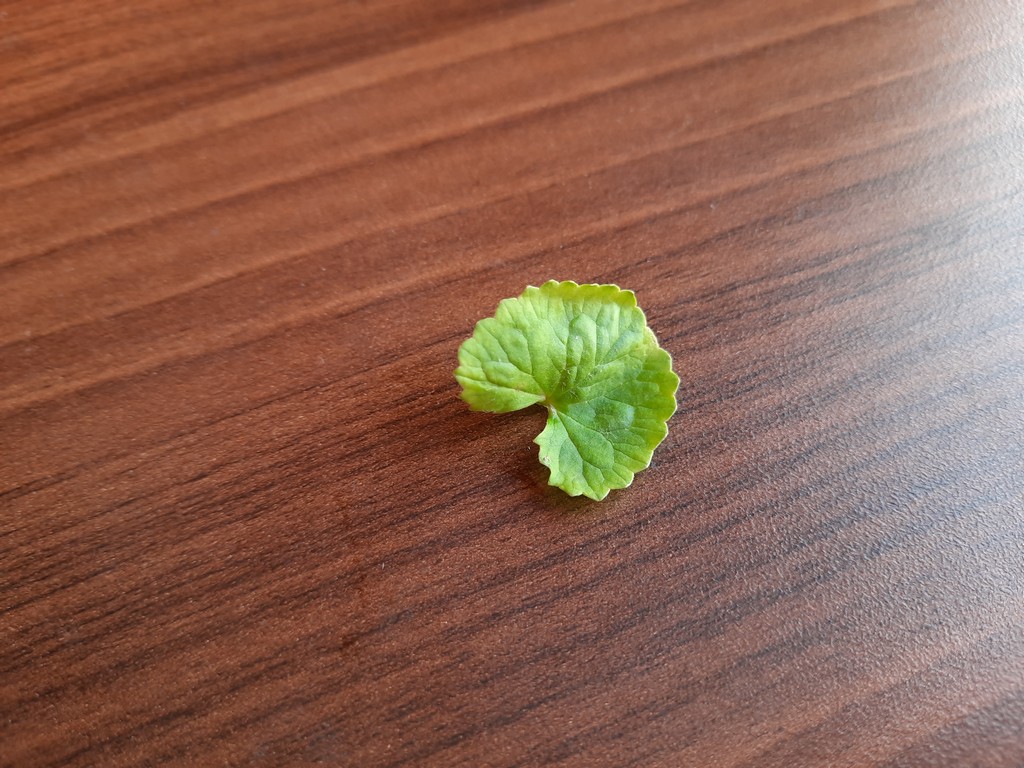
Label: Healthy